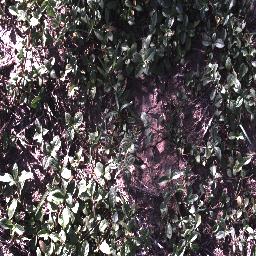
Label: negative